Richmond Hill Public Library

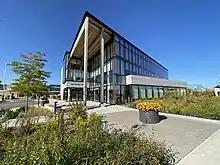
Oak Ridges Library Exterior

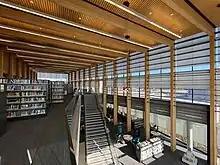
Oak Ridges Library Interior

In June 1971, a librarian at Richmond Hill Public Library drove to the community of Oak Ridges with a carload of books, which she signed out to residents of the area. She also "conducted story time sessions" at two schools near Lake Wilcox. By December 1971, the Richmond Hill Public Library had leased a portable classroom at Lake Wilcox Public School, establishing the Wildwood Branch of the library. A local man donated land for the construction of a fire station and the community's first permanent library, and on 22 June 1975, the Charles Connor Memorial Branch was opened and named in his honour.